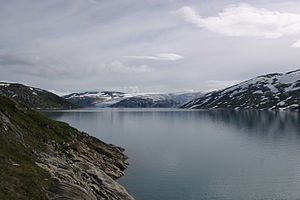
Storglomvatnet
Storglomvatnet er en reguleret sø i Meløy kommune i Nordland fylke i Norge. Magasinet bruges til kraftproduktion i Svartisen kraftverk i Holandsfjorden og er Norges største vandreservoir med en kapacitet på 3.506 millioner kubikmeter.